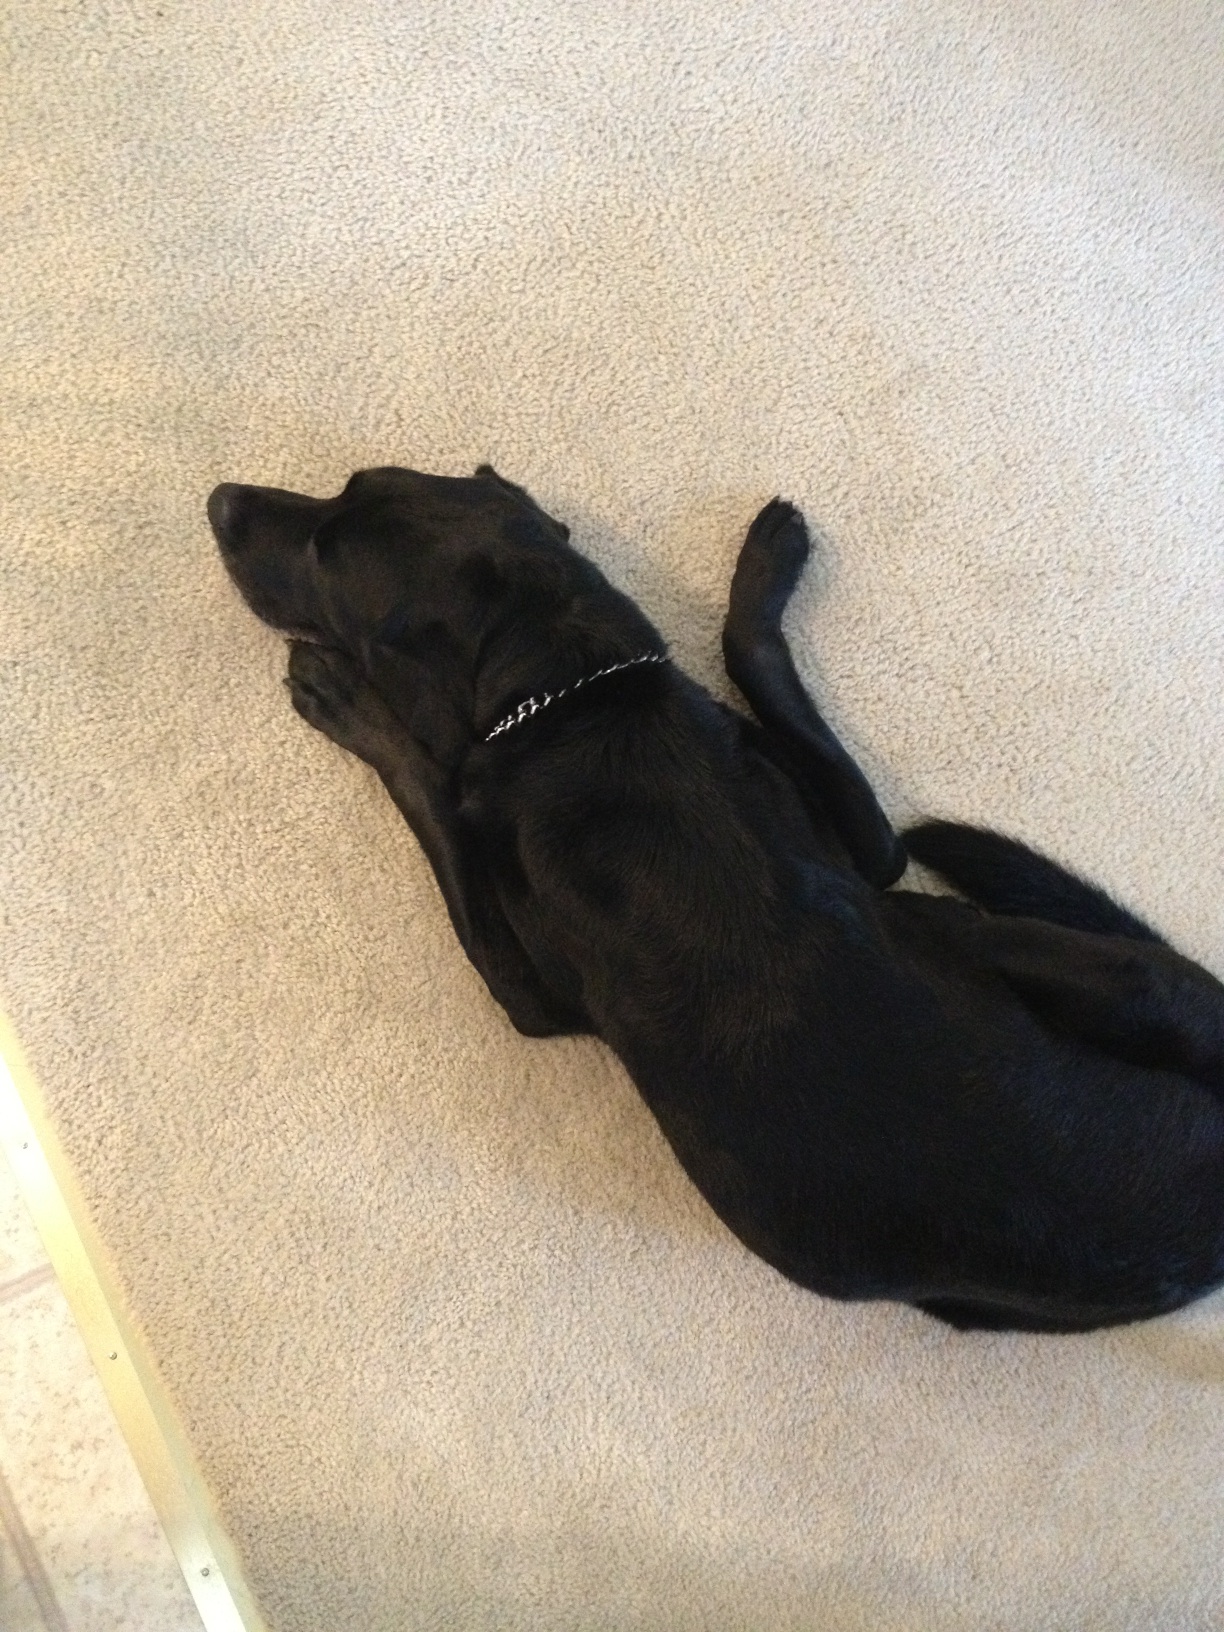Question: what color is it?
Answer: black